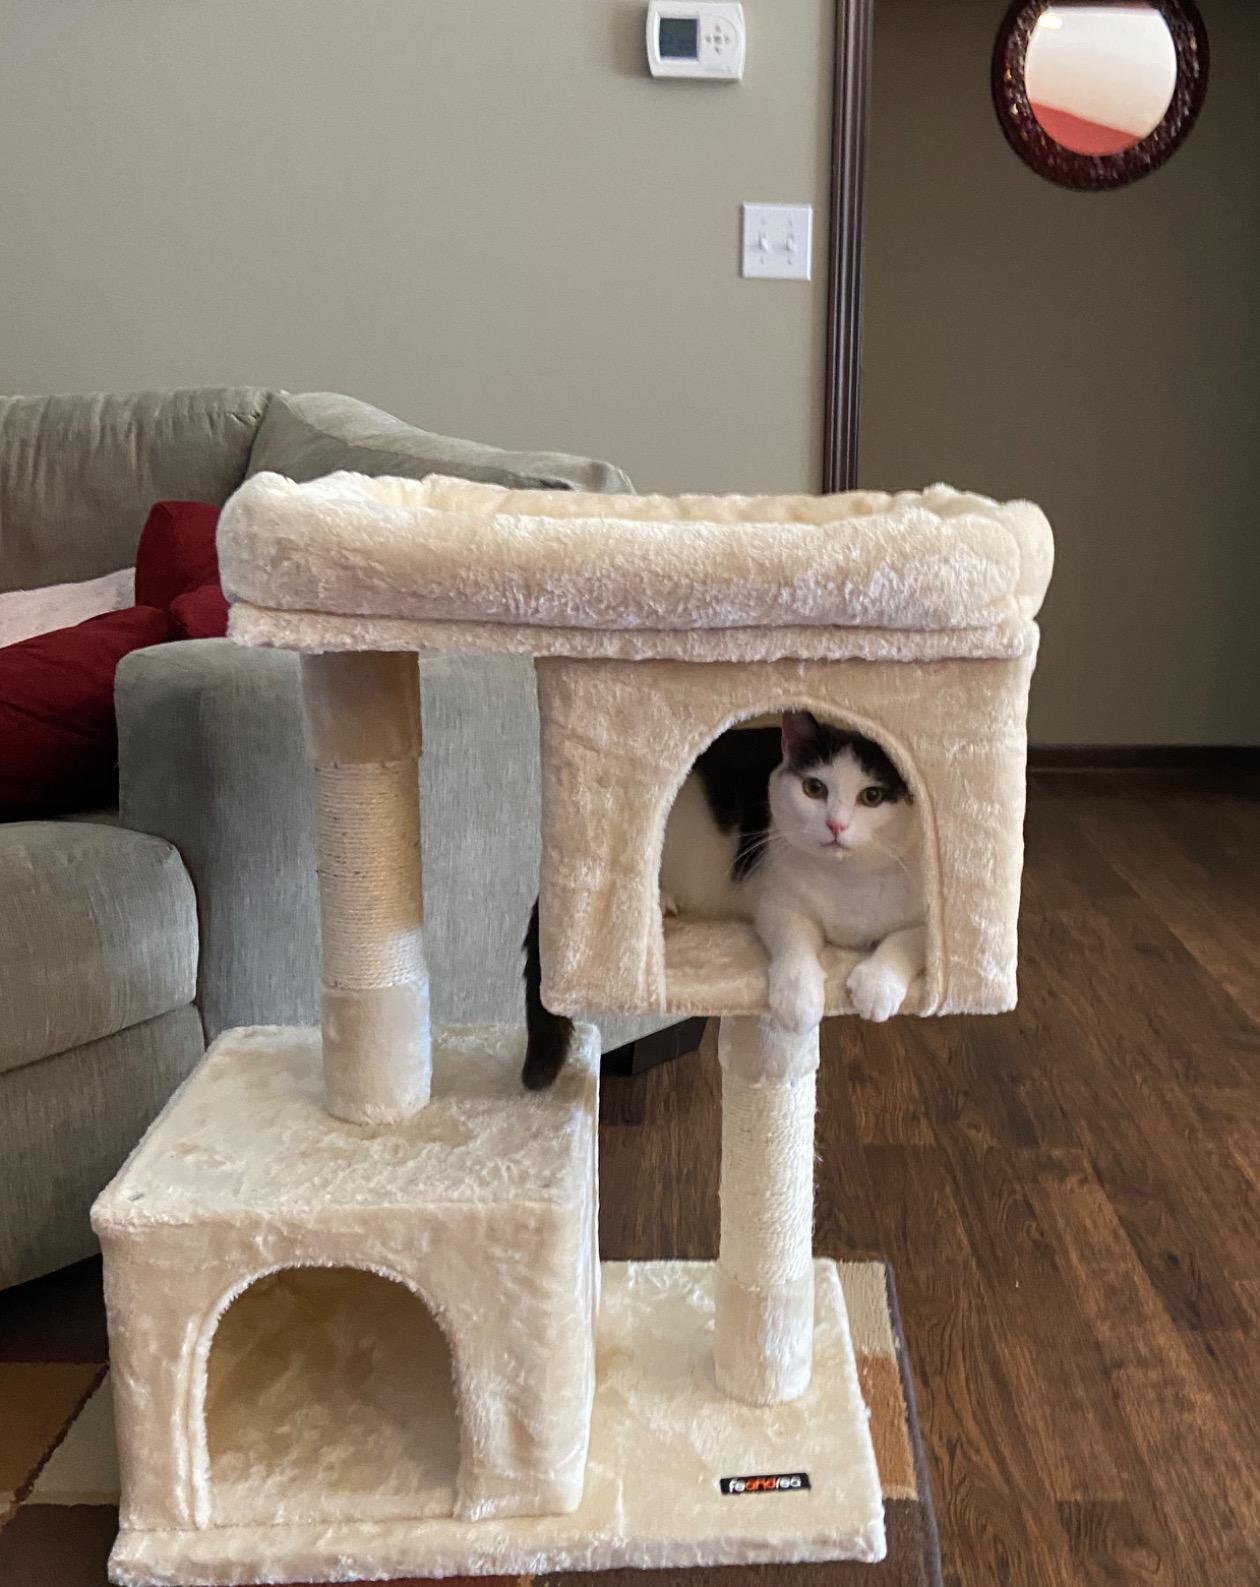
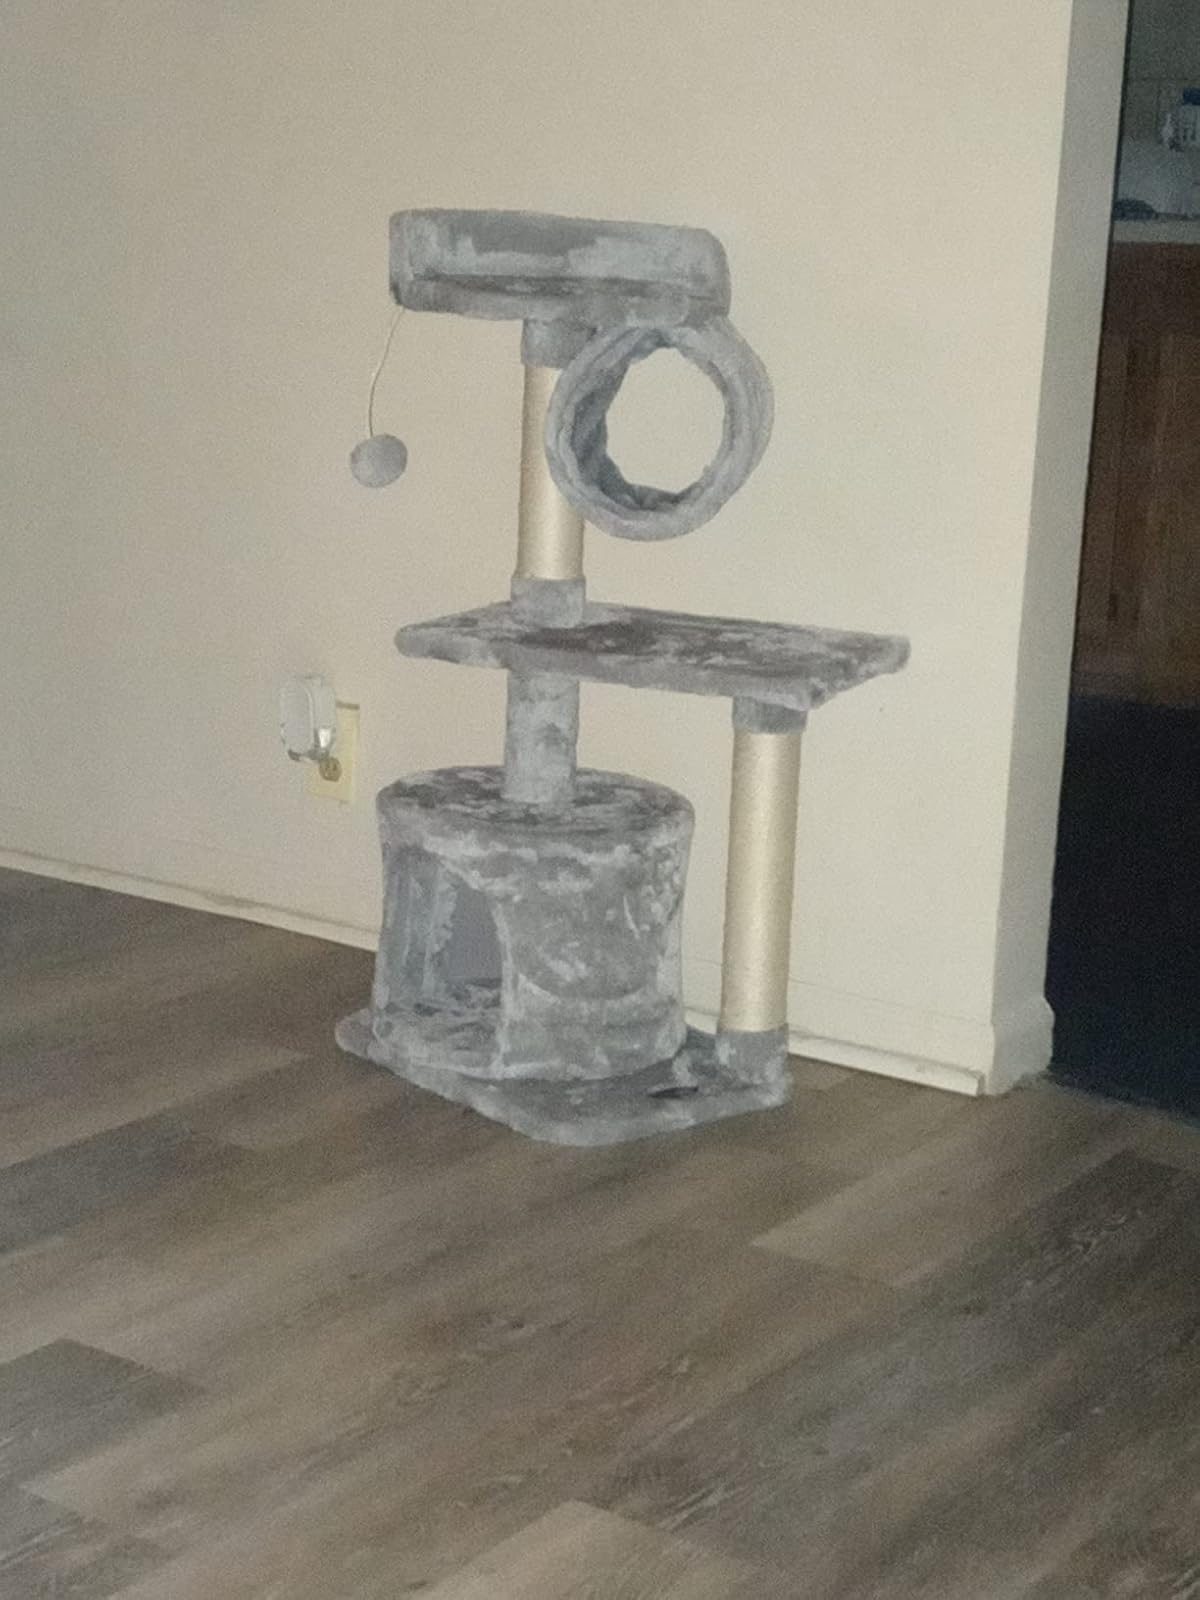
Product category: items_cat tree
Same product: no